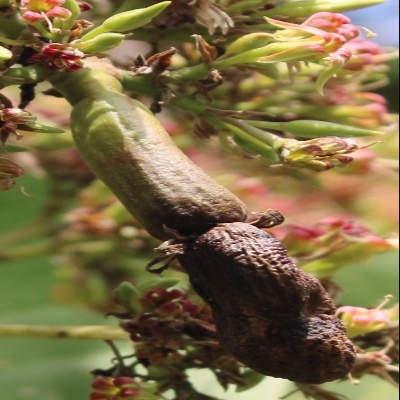
Crop: Cashew
Condition: anthracnose